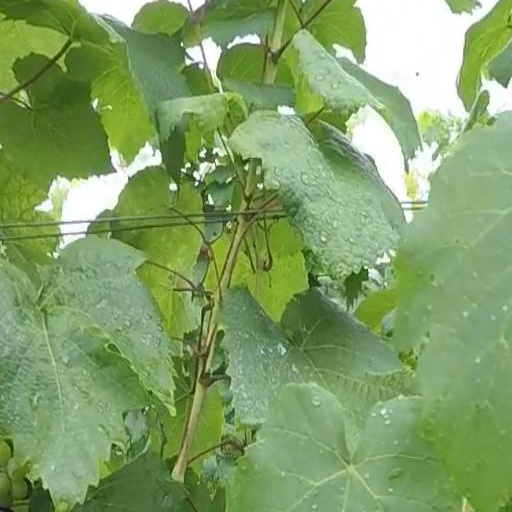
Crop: grape